Ladas (horse)

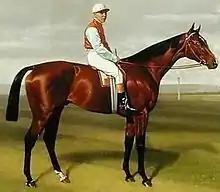
"Ladas, winner of the 1894 Derby" painting by Emil Adam

Ladas (1891–1914) was a British Thoroughbred racehorse and sire. His career attracted an unusual amount of attention as his owner, Lord Rosebery, became Prime Minister of the United Kingdom at the height of his success.